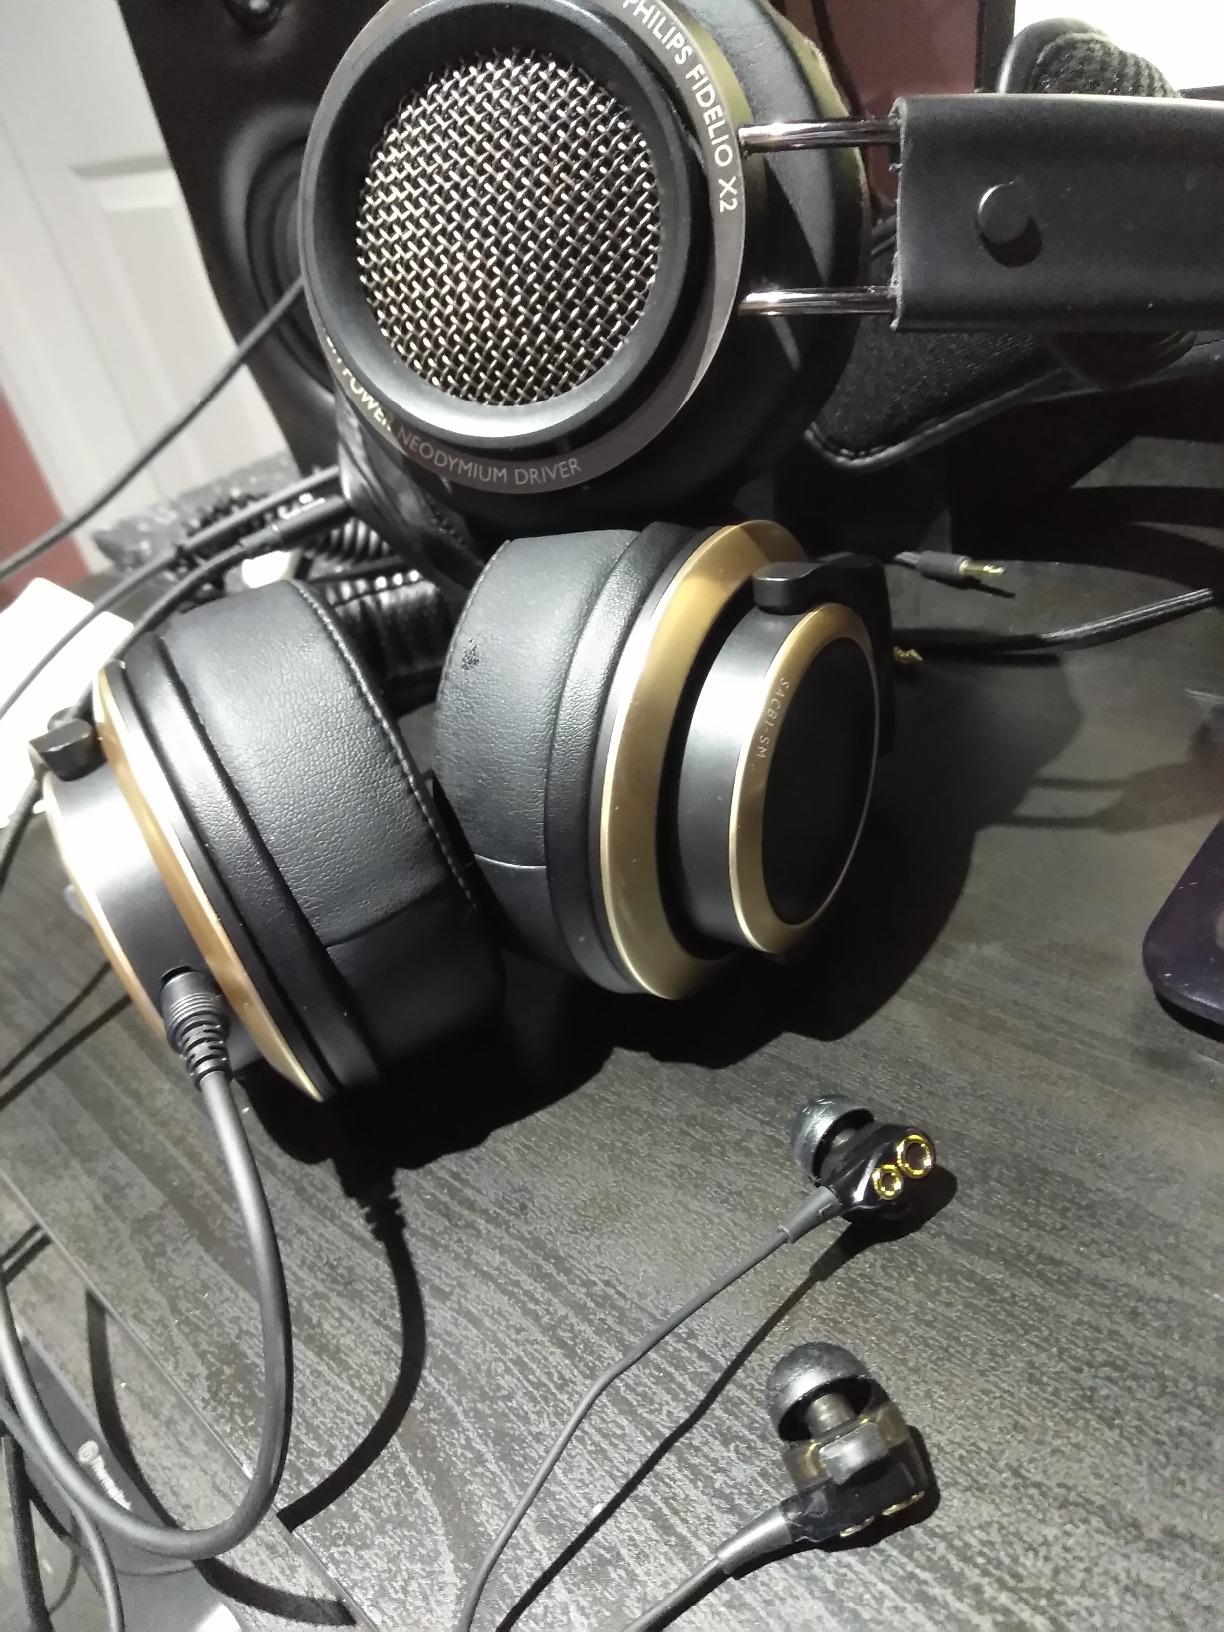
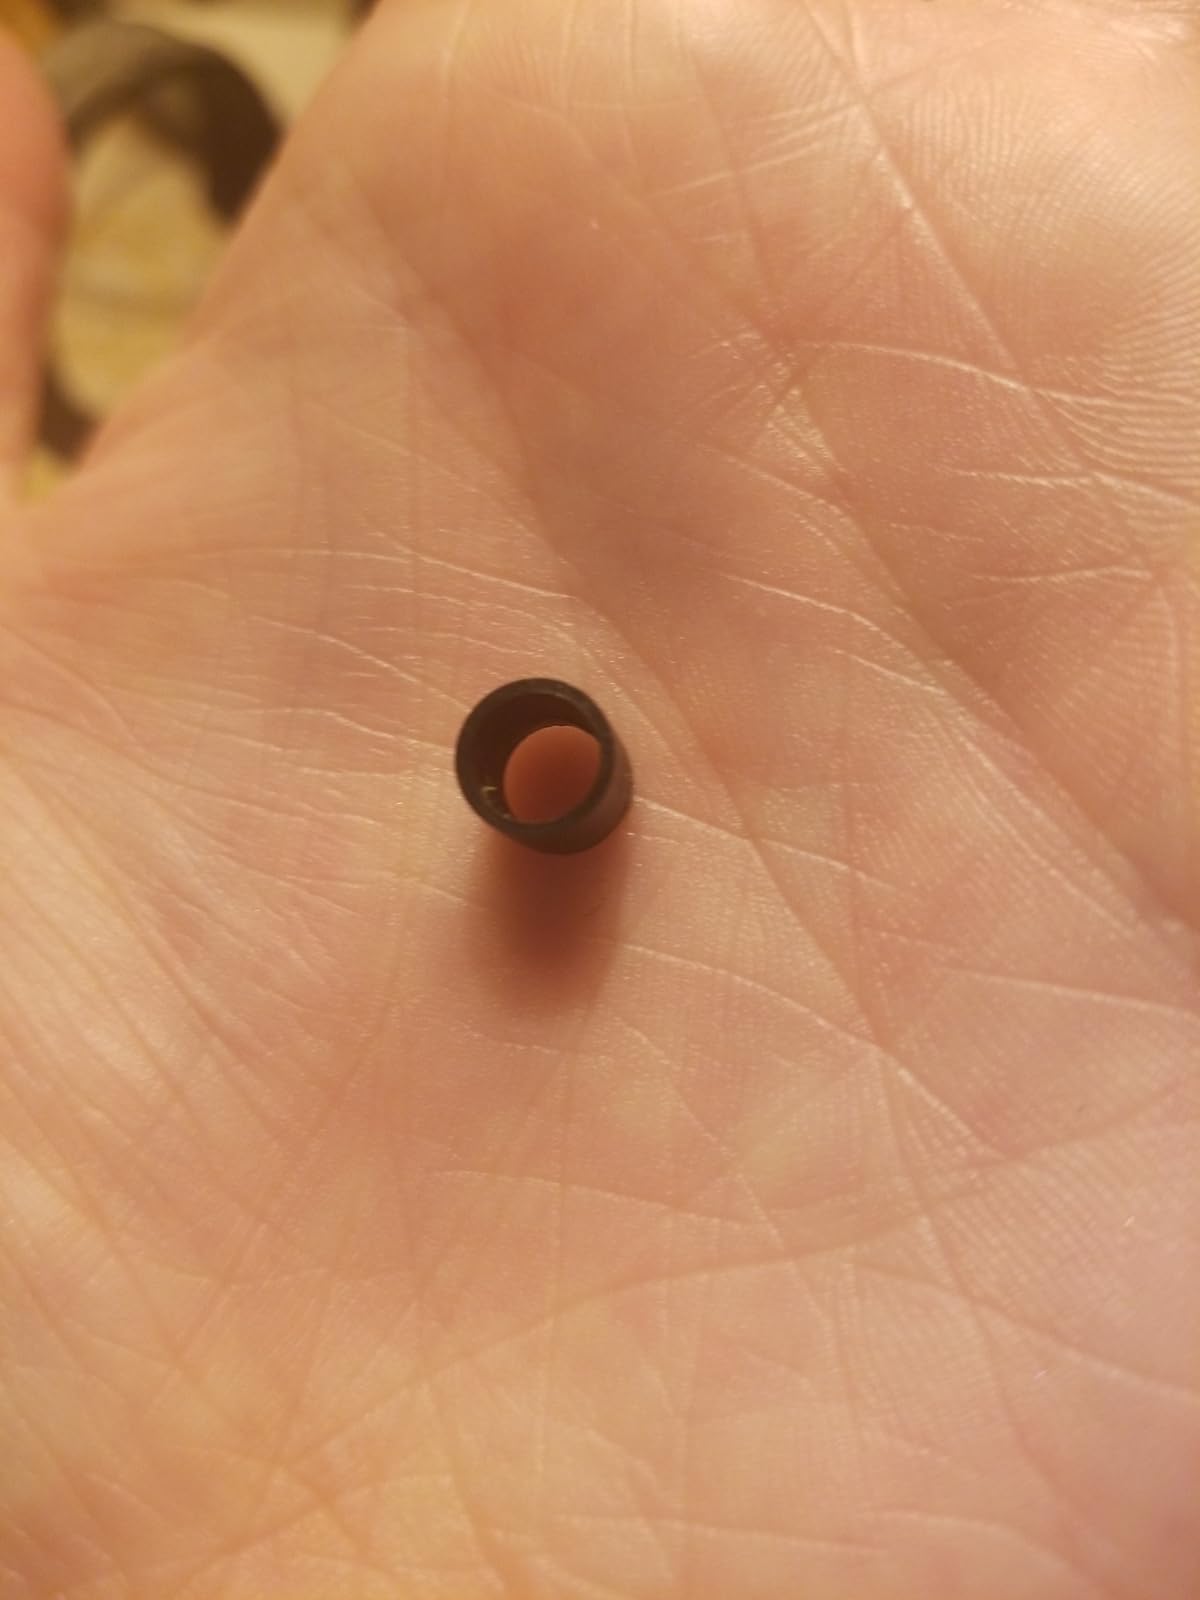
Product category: headphones
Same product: no